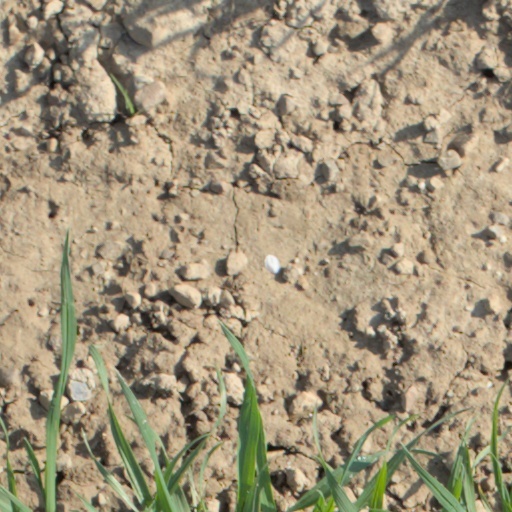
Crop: wheat